History of the Riksdag

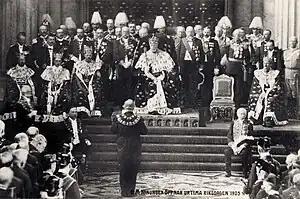
King Oscar II during the "Solemn Opening of the Riksdag" in the Throne Room of Stockholm Palace in 1905 for the speech from the throne. This annual ceremony was discontinued in 1975.

The Riksdag is the national legislature of Sweden. However, when it was founded in 1866 Sweden did not have a parliamentary system of government.